Sky position (RA, Dec in degrees): 157.036, -0.8537
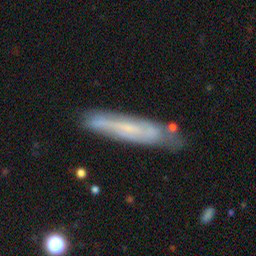
Galaxy morphology: Edge-on Galaxies without Bulge